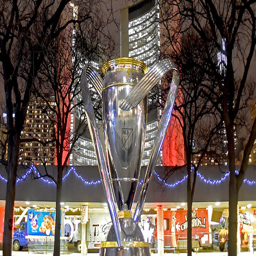
an oversized replica of the trophy sits in front .